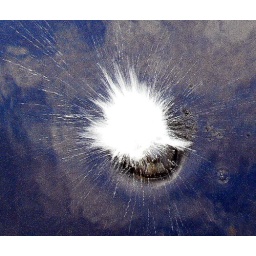
Flash in the sky over water